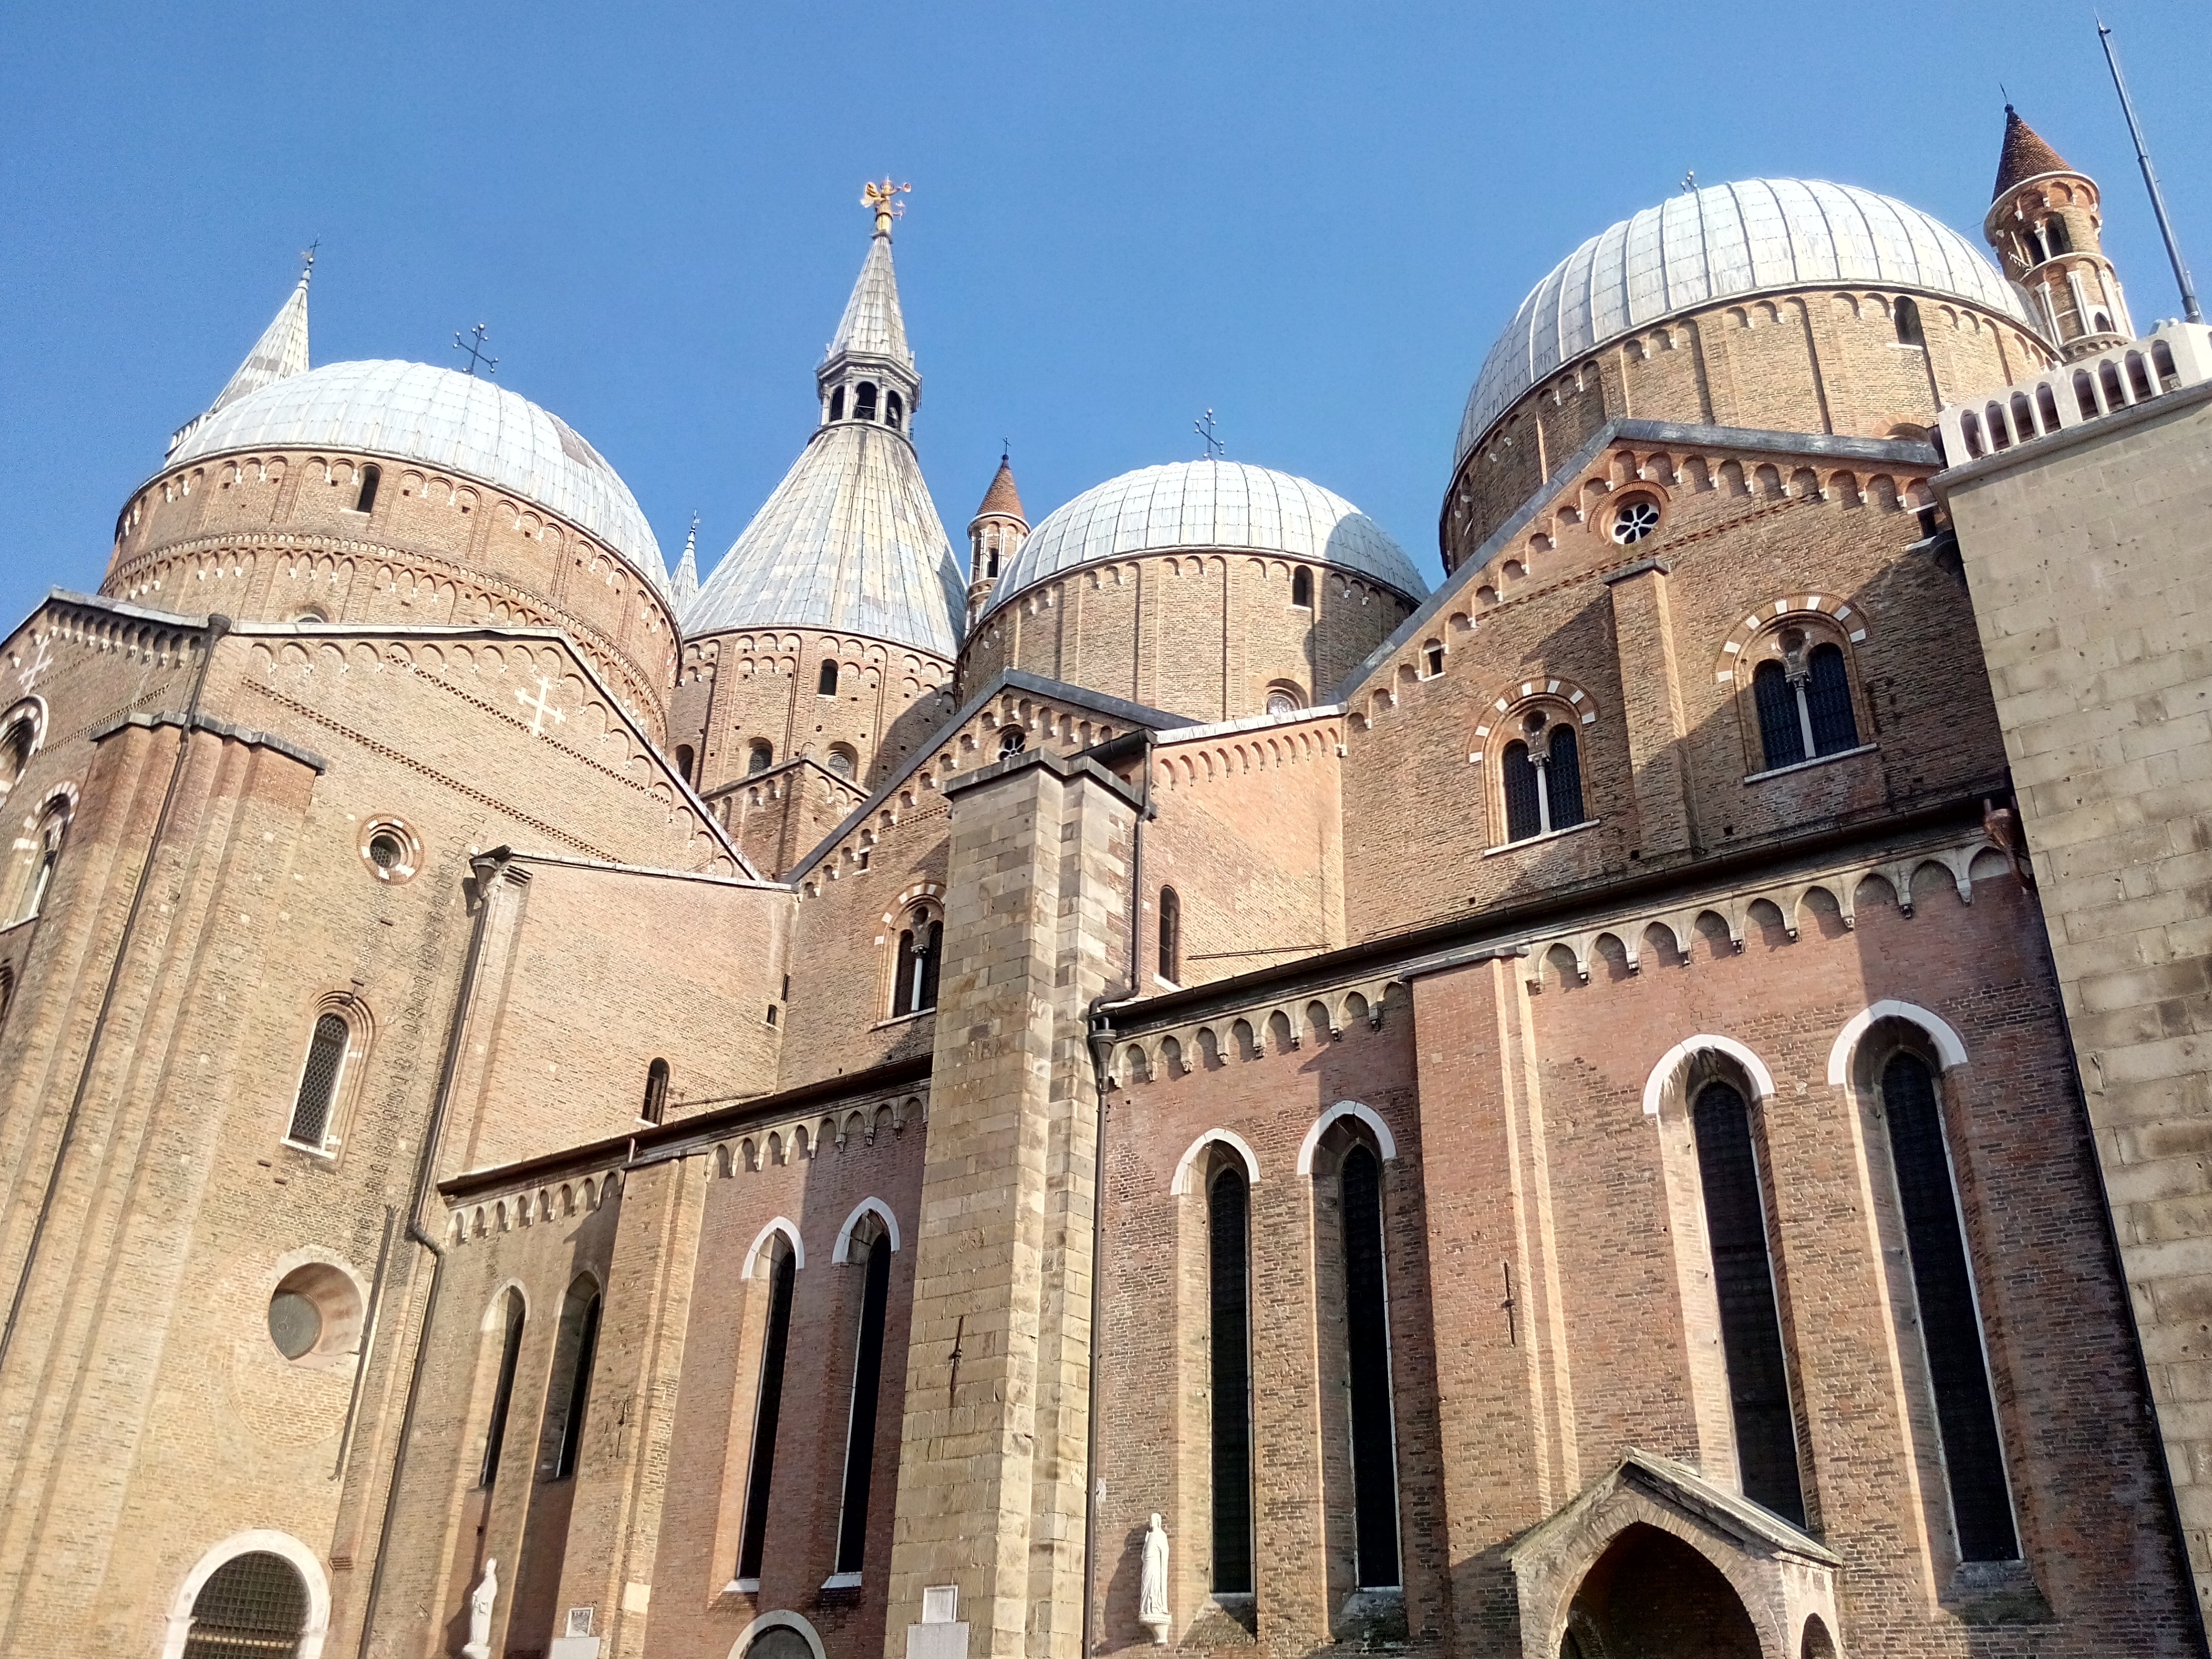
building, italy, church, cathedral, place of worship, medieval architecture, monastery, synagogue, basilica, dome, middle ages, padova, historic site, byzantine architecture, spanish missions in california